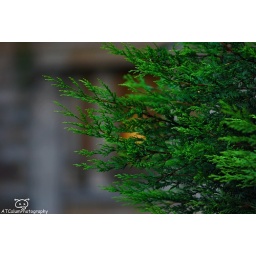
A tree at the lion statue's in George Square, Glasgow.